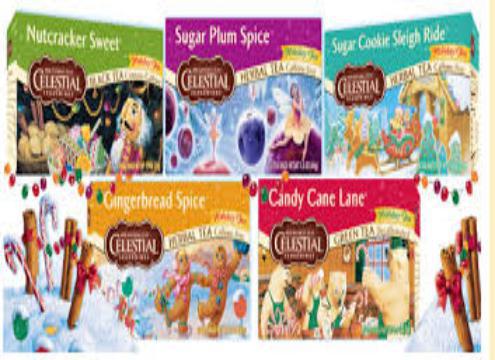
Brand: Celestial Seasonings
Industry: Food